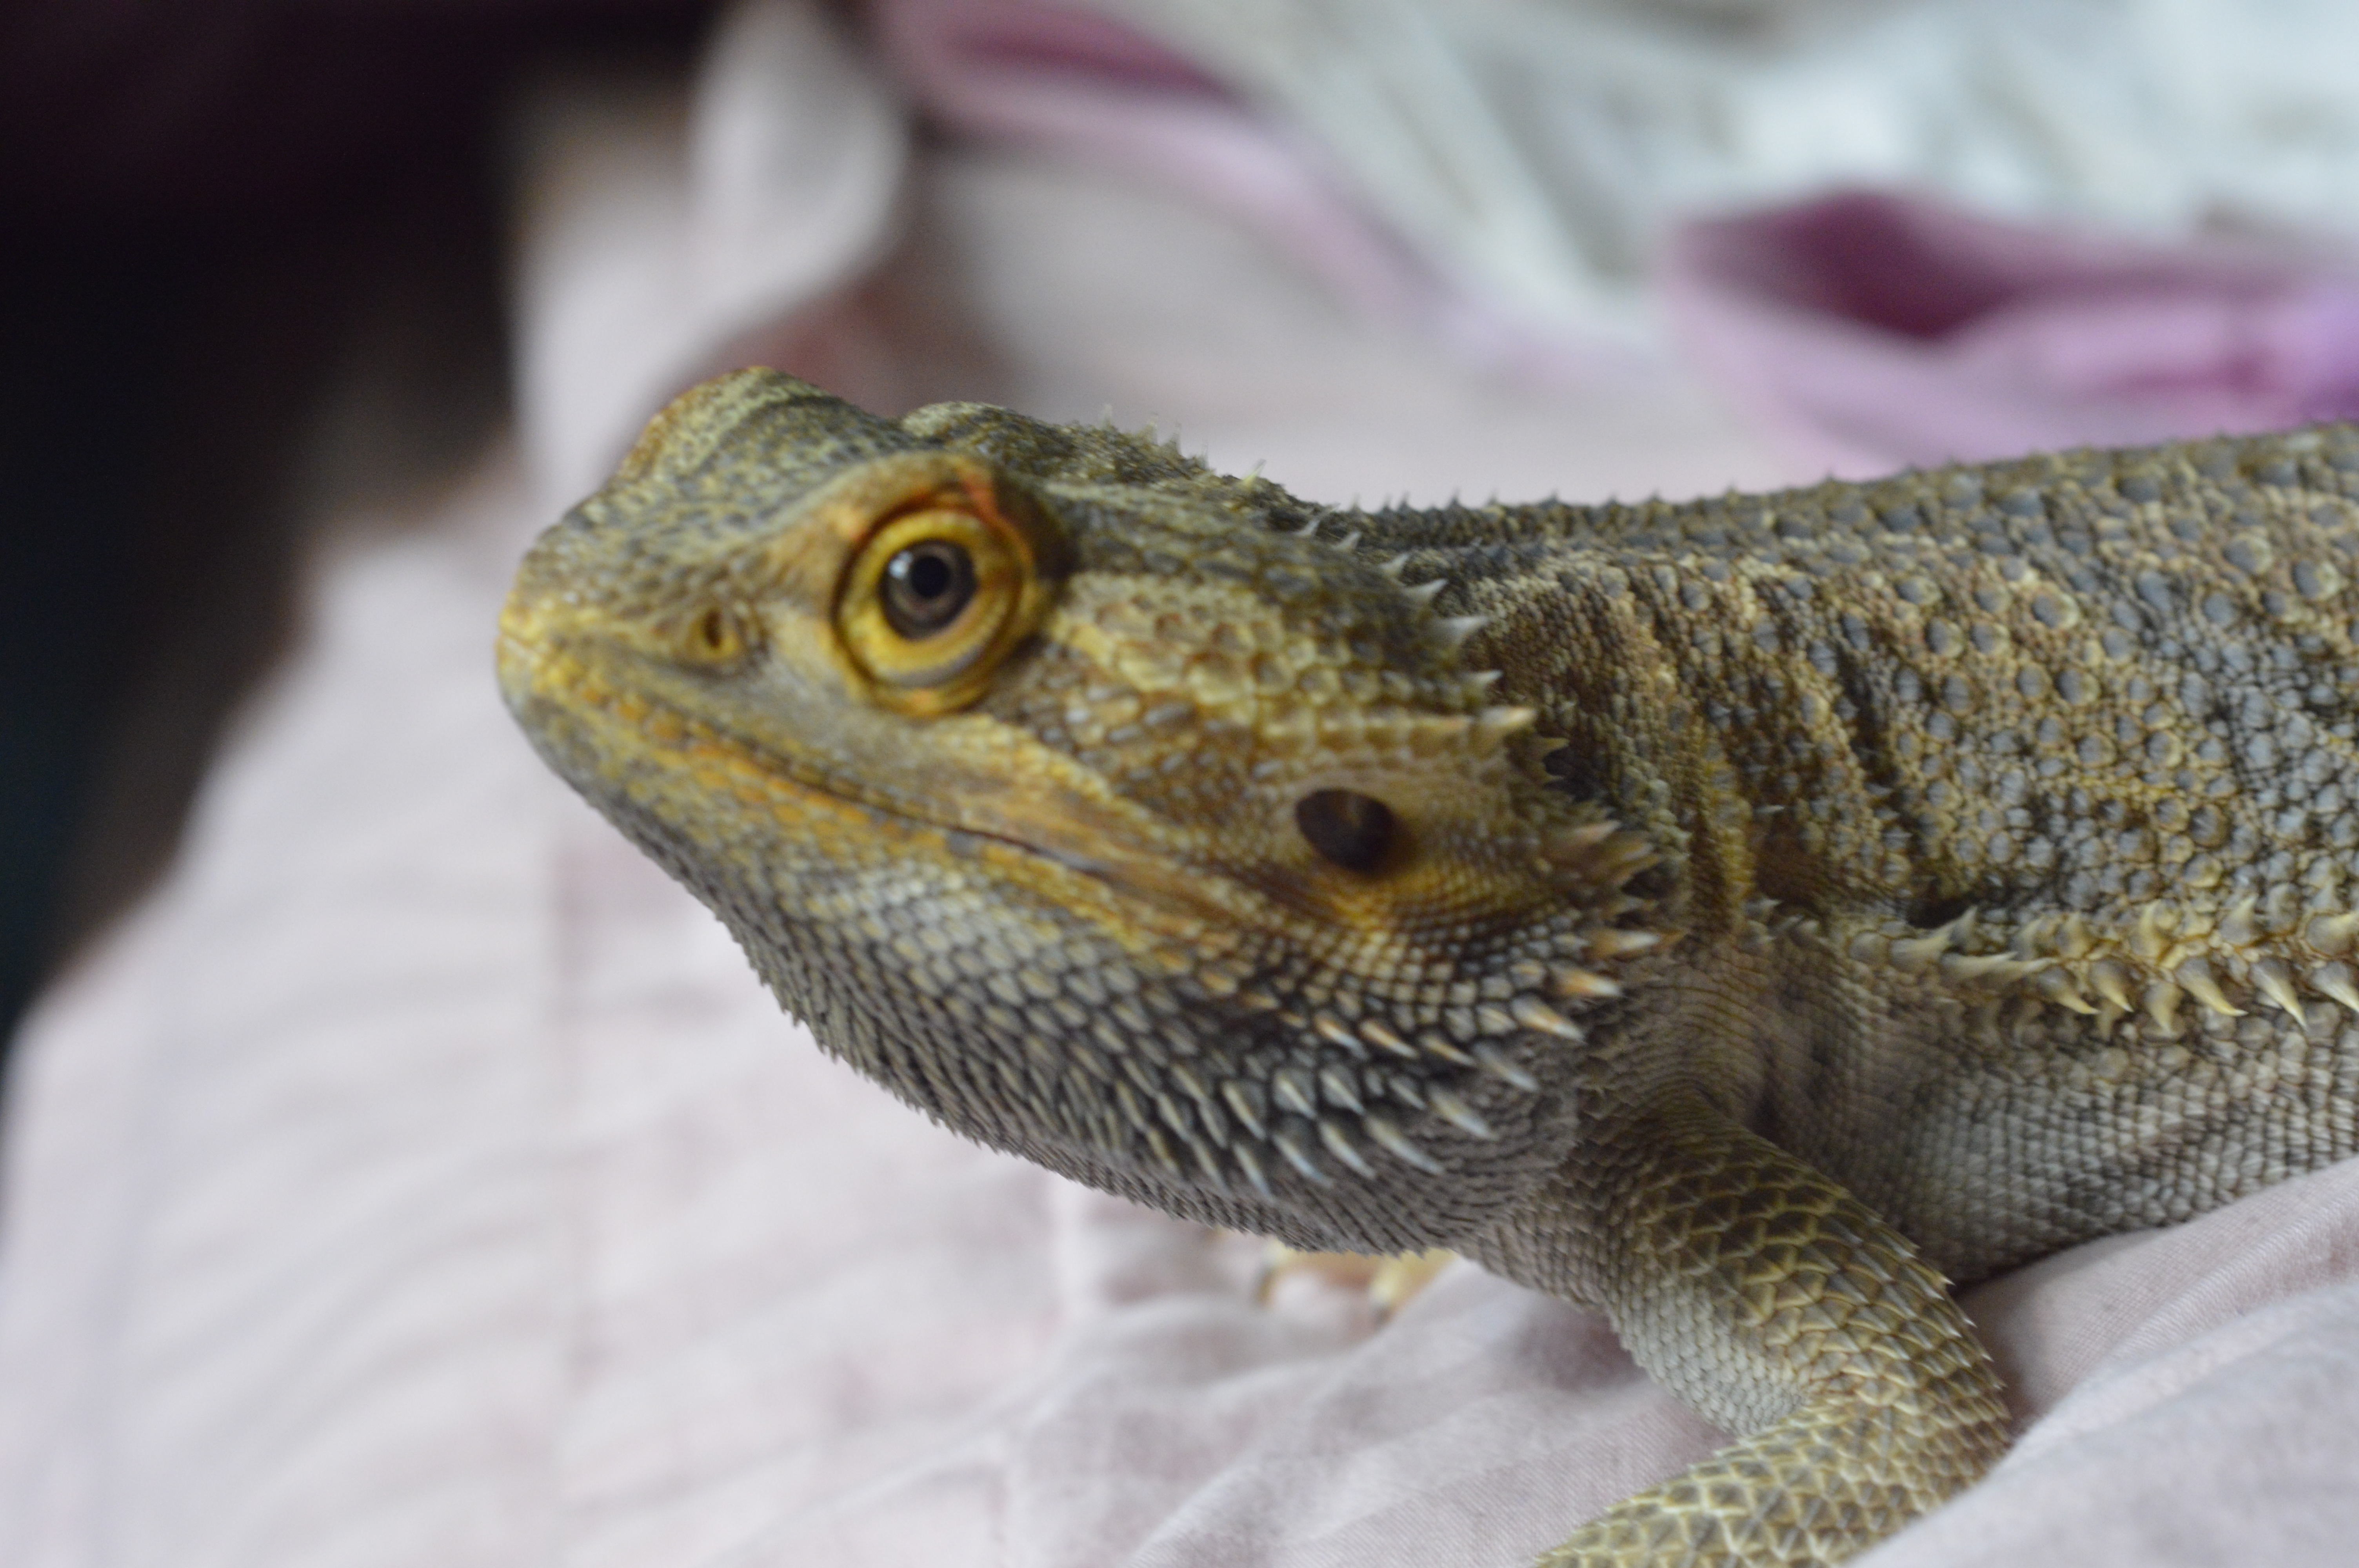
animal, looking, wildlife, reptile, fauna, lizard, green lizard, close up, vertebrate, dragon, lacerta, agamidae, scaled reptile, lacertidae